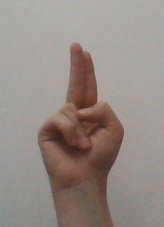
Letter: taa